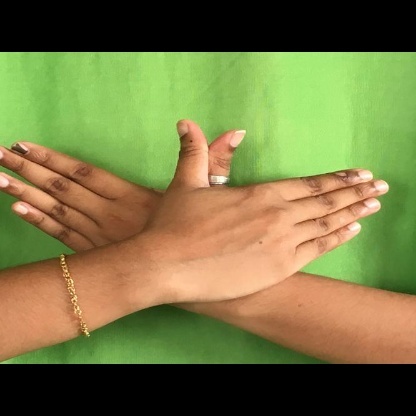
Mudra: Garuda